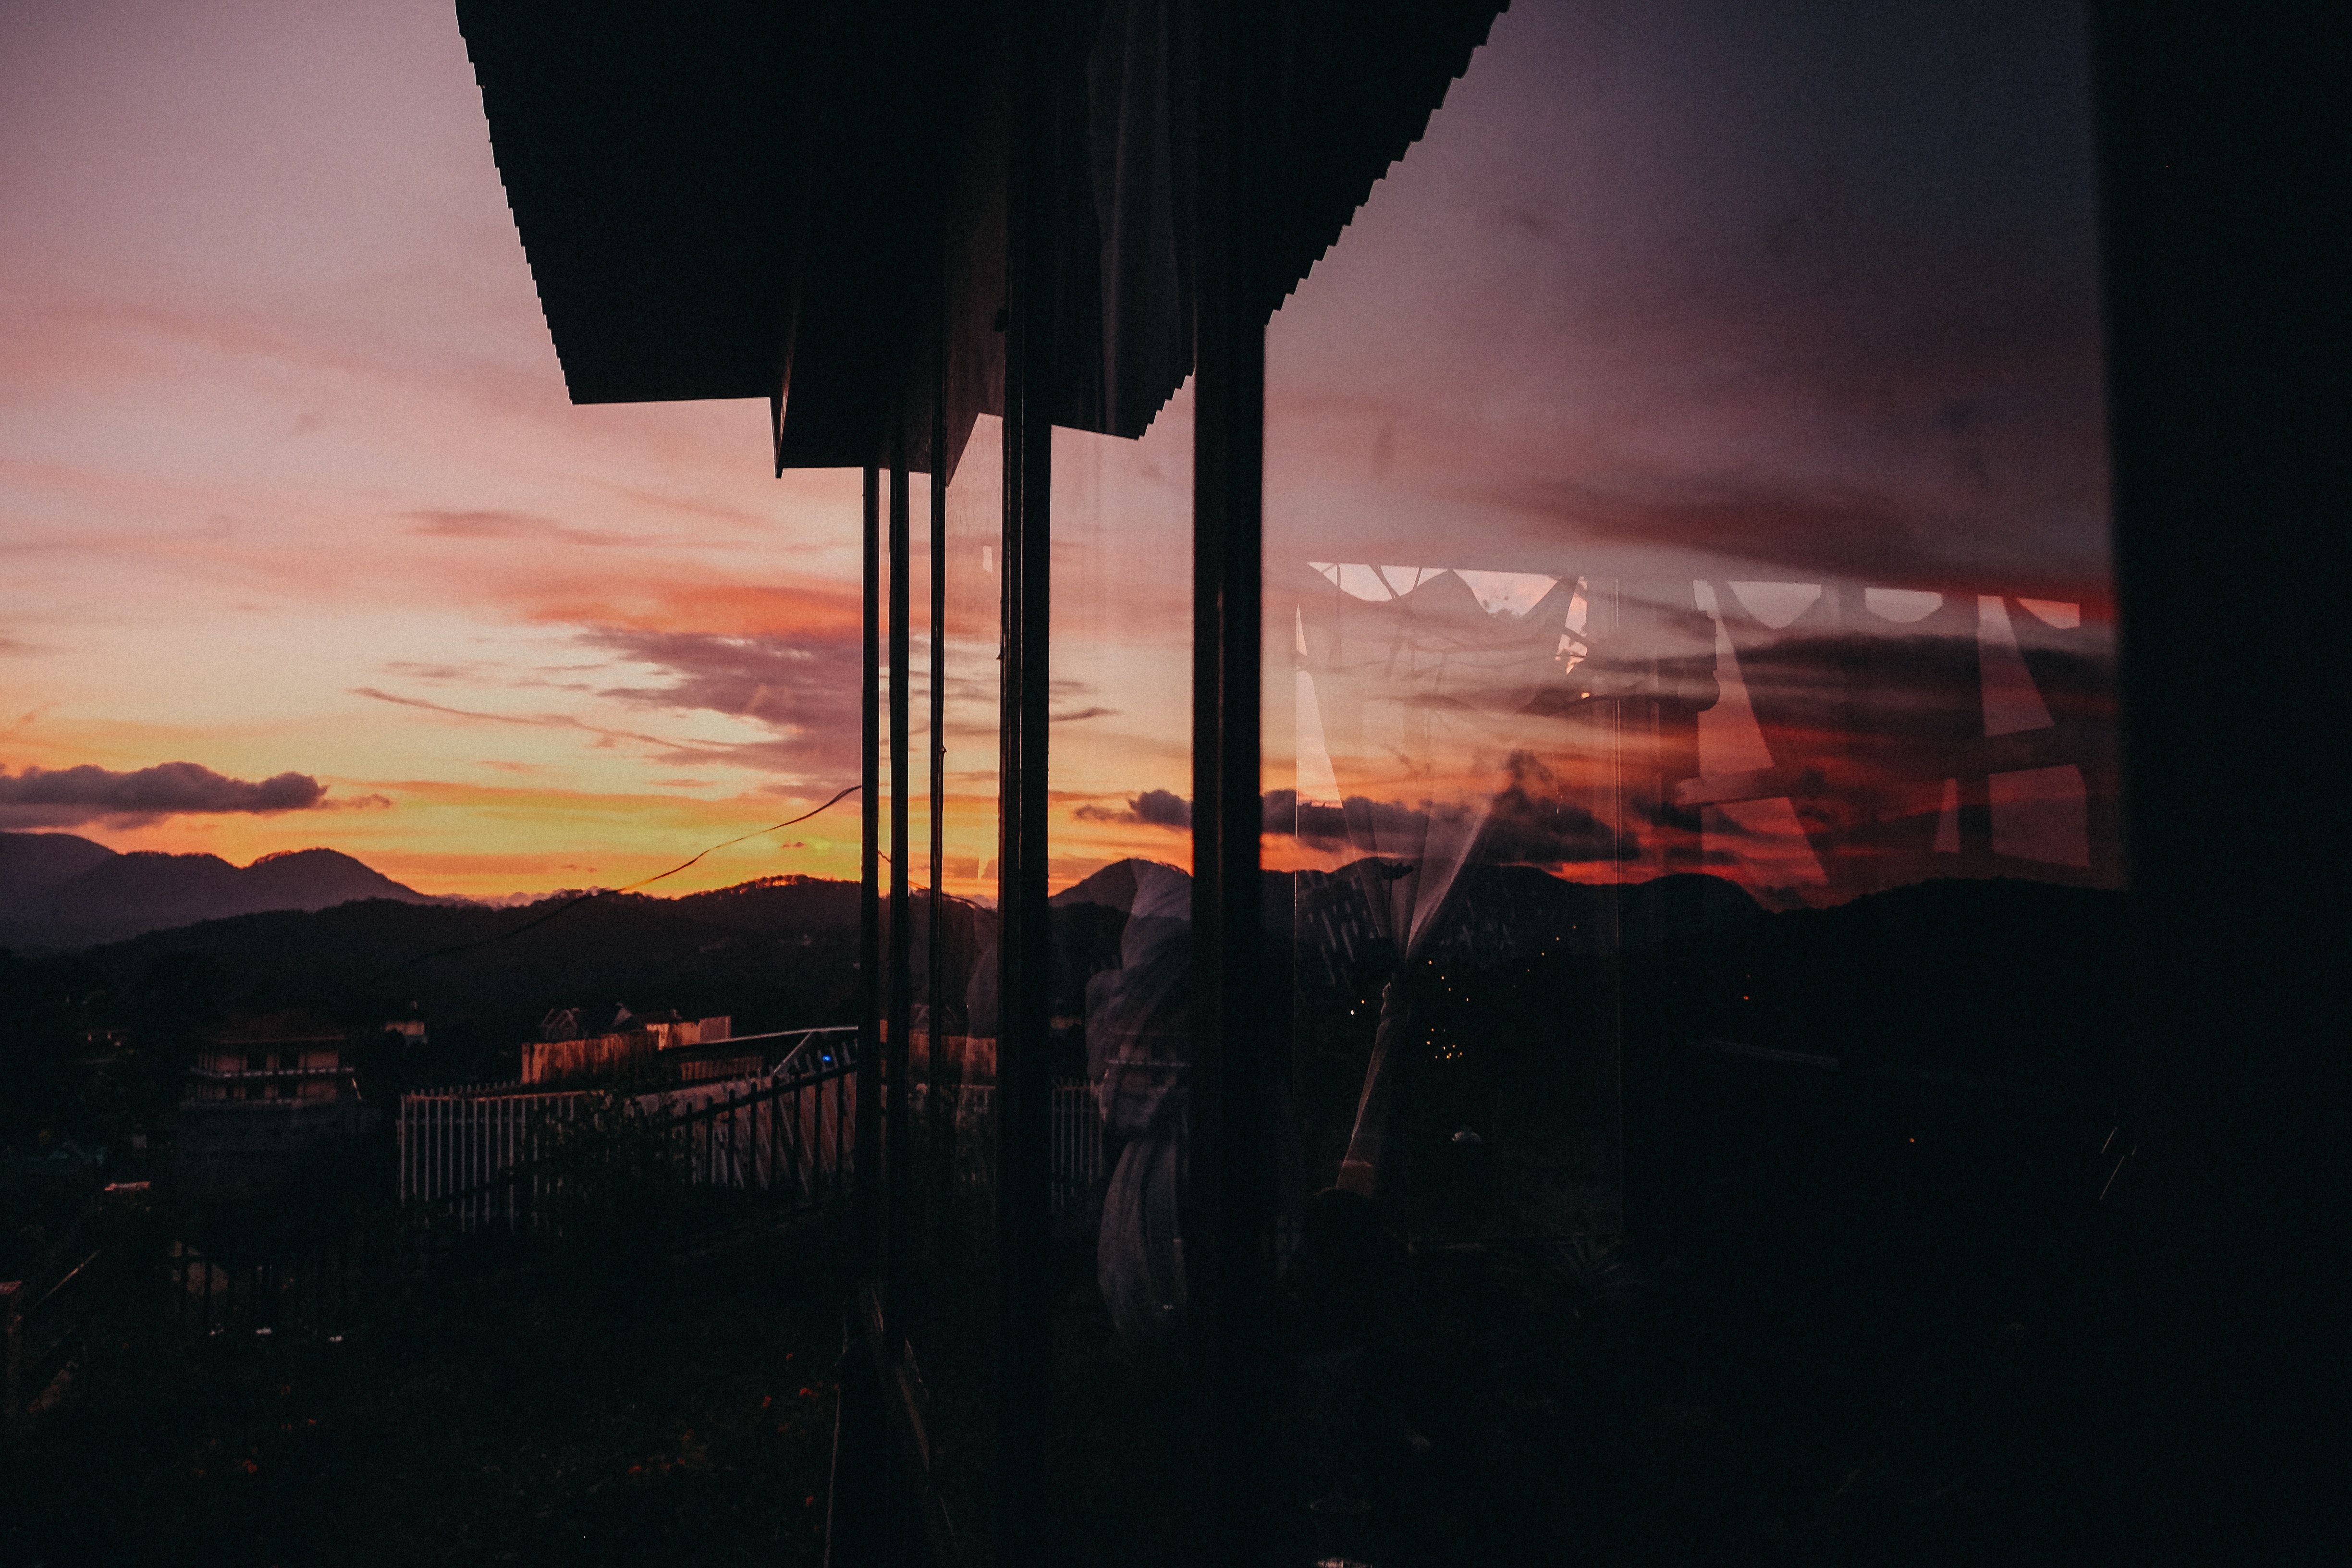
sky, cloud, red, sunset, light, horizon, sunrise, afterglow, morning, evening, atmosphere, dusk, tree, sunlight, darkness, architecture, landscape, dawn, photography, window, Tints and shades, plant, sun, reflection